Sharpsburg Historic District

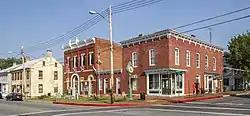
The center of town

Sharpsburg Historic District is a national historic district located at Sharpsburg, Washington County, Maryland.